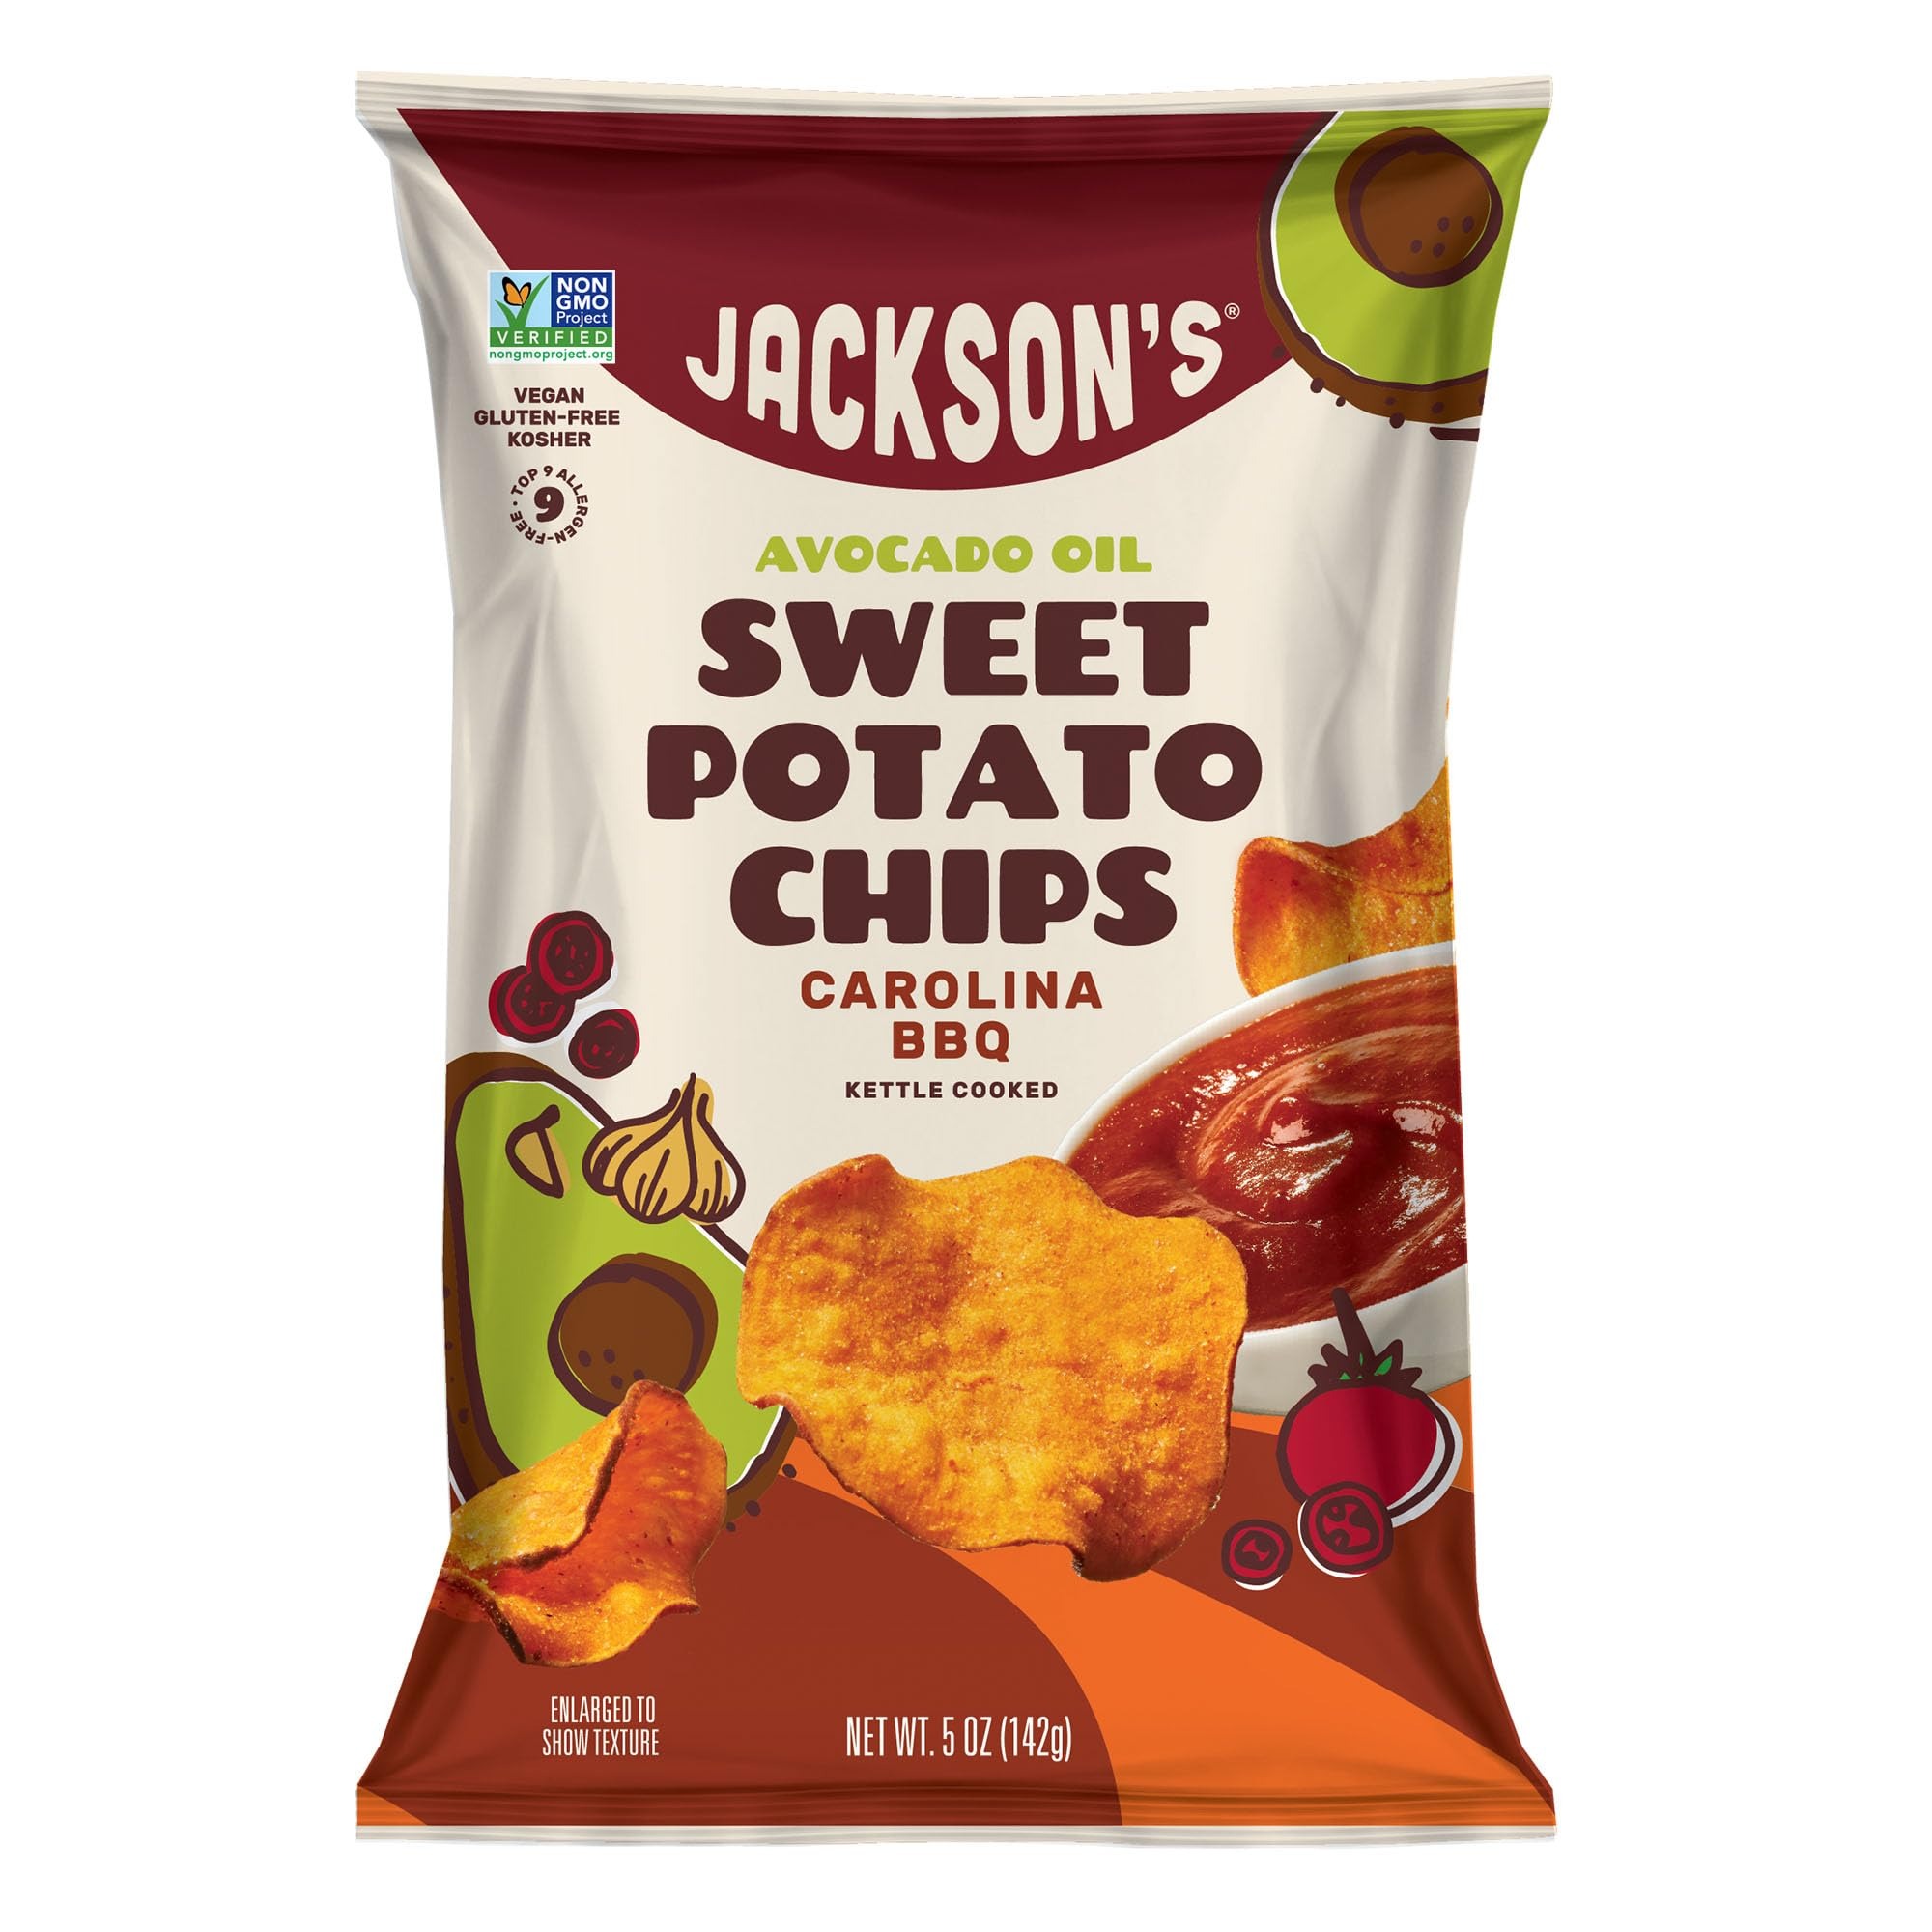
Item Name: Jackson’s Sweet Potato Carolina BBQ Kettle Cooked Chips - with Premium Avocado Oil (5 oz, Pack of 7) - Gluten-Free, Peanut Free, Vegan, Allergen-Friendly - Shark Tank Product
Bullet Point 1: TANGY & RICH CAROLINA BBQ FLAVOR WITH A SATISFYING CRUNCH Taste the zesty, vinegar-based perfection of Jackson’s Carolina BBQ kettle chips. Crafted with a bold blend of vinegar and spicy pepper-based BBQ spices, these gluten free chips deliver the authentic Carolina BBQ flavor known for its distinct kick. Paired with the natural flavor of kettle-cooked potatoes and the richness of avocado oil, these chips offer a crunchy, bold snack experience that keeps you reaching for more.
Bullet Point 2: A NUTRITIONAL POWERHOUSE & PERFECT FOR MANY DIETS - Brace yourself for a nutrient-packed snacking sensation! All our super snacks are vegan, gluten free, paleo friendly, kosher, AIP approved, and grain free. Our sweet potato chips with avocado oil are a tasty, guilt-free treat. Bursting with fiber, an irresistible crunch, and made from ingredients with antioxidants, these avocado oil sweet potato chips transcend the ordinary. Each individual chip bag delivers the best snacking experience!
Bullet Point 3: SUPERIOR SNACKING STARTS WITH HEROIC INGREDIENTS - Looking for bbq chips made with healthy ingredients? We only source non-GMO heirloom sweet potatoes for our kettle cooked sweet potato chips with sea salt directly from the farmer! Then, cook them low and slow in premium oils, and season them to perfection for avocado oil potato chips that are deliciously light & crunchy. All our super snacks are vegan, gluten free, paleo friendly, kosher, and grain free. Go ahead and snack super!
Bullet Point 4: PERFECT FOR BBQs, PARTIES, AND ON-THE-GO SNACKING Jackson’s Carolina BBQ Chips are perfect for any gathering or on-the-go snack. Packed in convenient share-sized bags (5 oz), these chips are great for BBQs, parties, and lunchboxes. Their bold, tangy flavor, inspired by Carolina BBQ sauce, pairs perfectly with sandwiches, salads, or dips. Whether you’re at a backyard BBQ or just craving a snack, these barbecue chips offer a satisfying bite that delivers the distinct tang of vinegar and spice.
Bullet Point 5: IGNITE YOUR TASTE BUDS AND JOIN OUR PHENOMENAL JOURNEY - Inspired by a dedicated Mom & Dad and their unwavering commitment to health, Jackson's emerged from the family kitchen to conquer Shark Tank and capture the hearts of snack enthusiasts worldwide. Brace yourself for a divine fusion of blissful flavors, nourishing your body and soul with each kettle-cooked chip. Discover the pinnacle of snacking perfection and embrace the Jackson's legacy of excellence.
Product Description: Unleash the heroic flavors of avocado oil potato chips and elevate your snacking experience to unparalleled heights.Crafted from non-GMO heirloom sweet potatoes, each chip embodies the perfect balance of flavor and texture. Slow-cooked to crispy perfection in premium avocado oil and delicately seasoned with sea salt, these chips are a symphony of taste that will leave you craving for more. Our super paleo friendly snacks are more than just irresistibly delicious; they are a testament to our unwavering commitment to quality. Vegan, gluten-free, paleo-friendly, kosher, and grain-free, our sweet potato chips are AIP snacks that you can enjoy guilt-free. Made with superior ingredients sourced directly from dedicated farmers, each bite is a celebration of wholesome goodness and a triumph of pure satisfaction. Prepare to be captivated by the exquisite lightness and satisfying crunch of our kettle-cooked sweet potato chips. Meticulously cooked using the slow and steady method, these veggie chips retain the natural sweetness and inherent nutrition of heirloom sweet potatoes. Every bite is a moment of pure bliss, a delightful escape into a world where superior snacking reigns supreme. With our sweet potato chips, you don't just snack; you embrace a lifestyle of elevated snacking. Packed with the goodness of non-GMO heirloom sweet potatoes, cooked low and slow in premium avocado oil, these chips embody the essence of snacking excellence. Join the ranks of those who understand that superior snacking begins with extraordinary ingredients and embark on a flavorful journey that will redefine your snacking standards. Indulge in the heroic and the extraordinary. Snack on our Carolina BBQ sweet potato chips, cooked to perfection in avocado oil. Experience the heroism of flavors that will make your taste buds dance with delight. It's time to Snack Super and discover the true meaning of unrivaled snacking pleasure.
Value: 35.0
Unit: Ounce

Price: 5.31